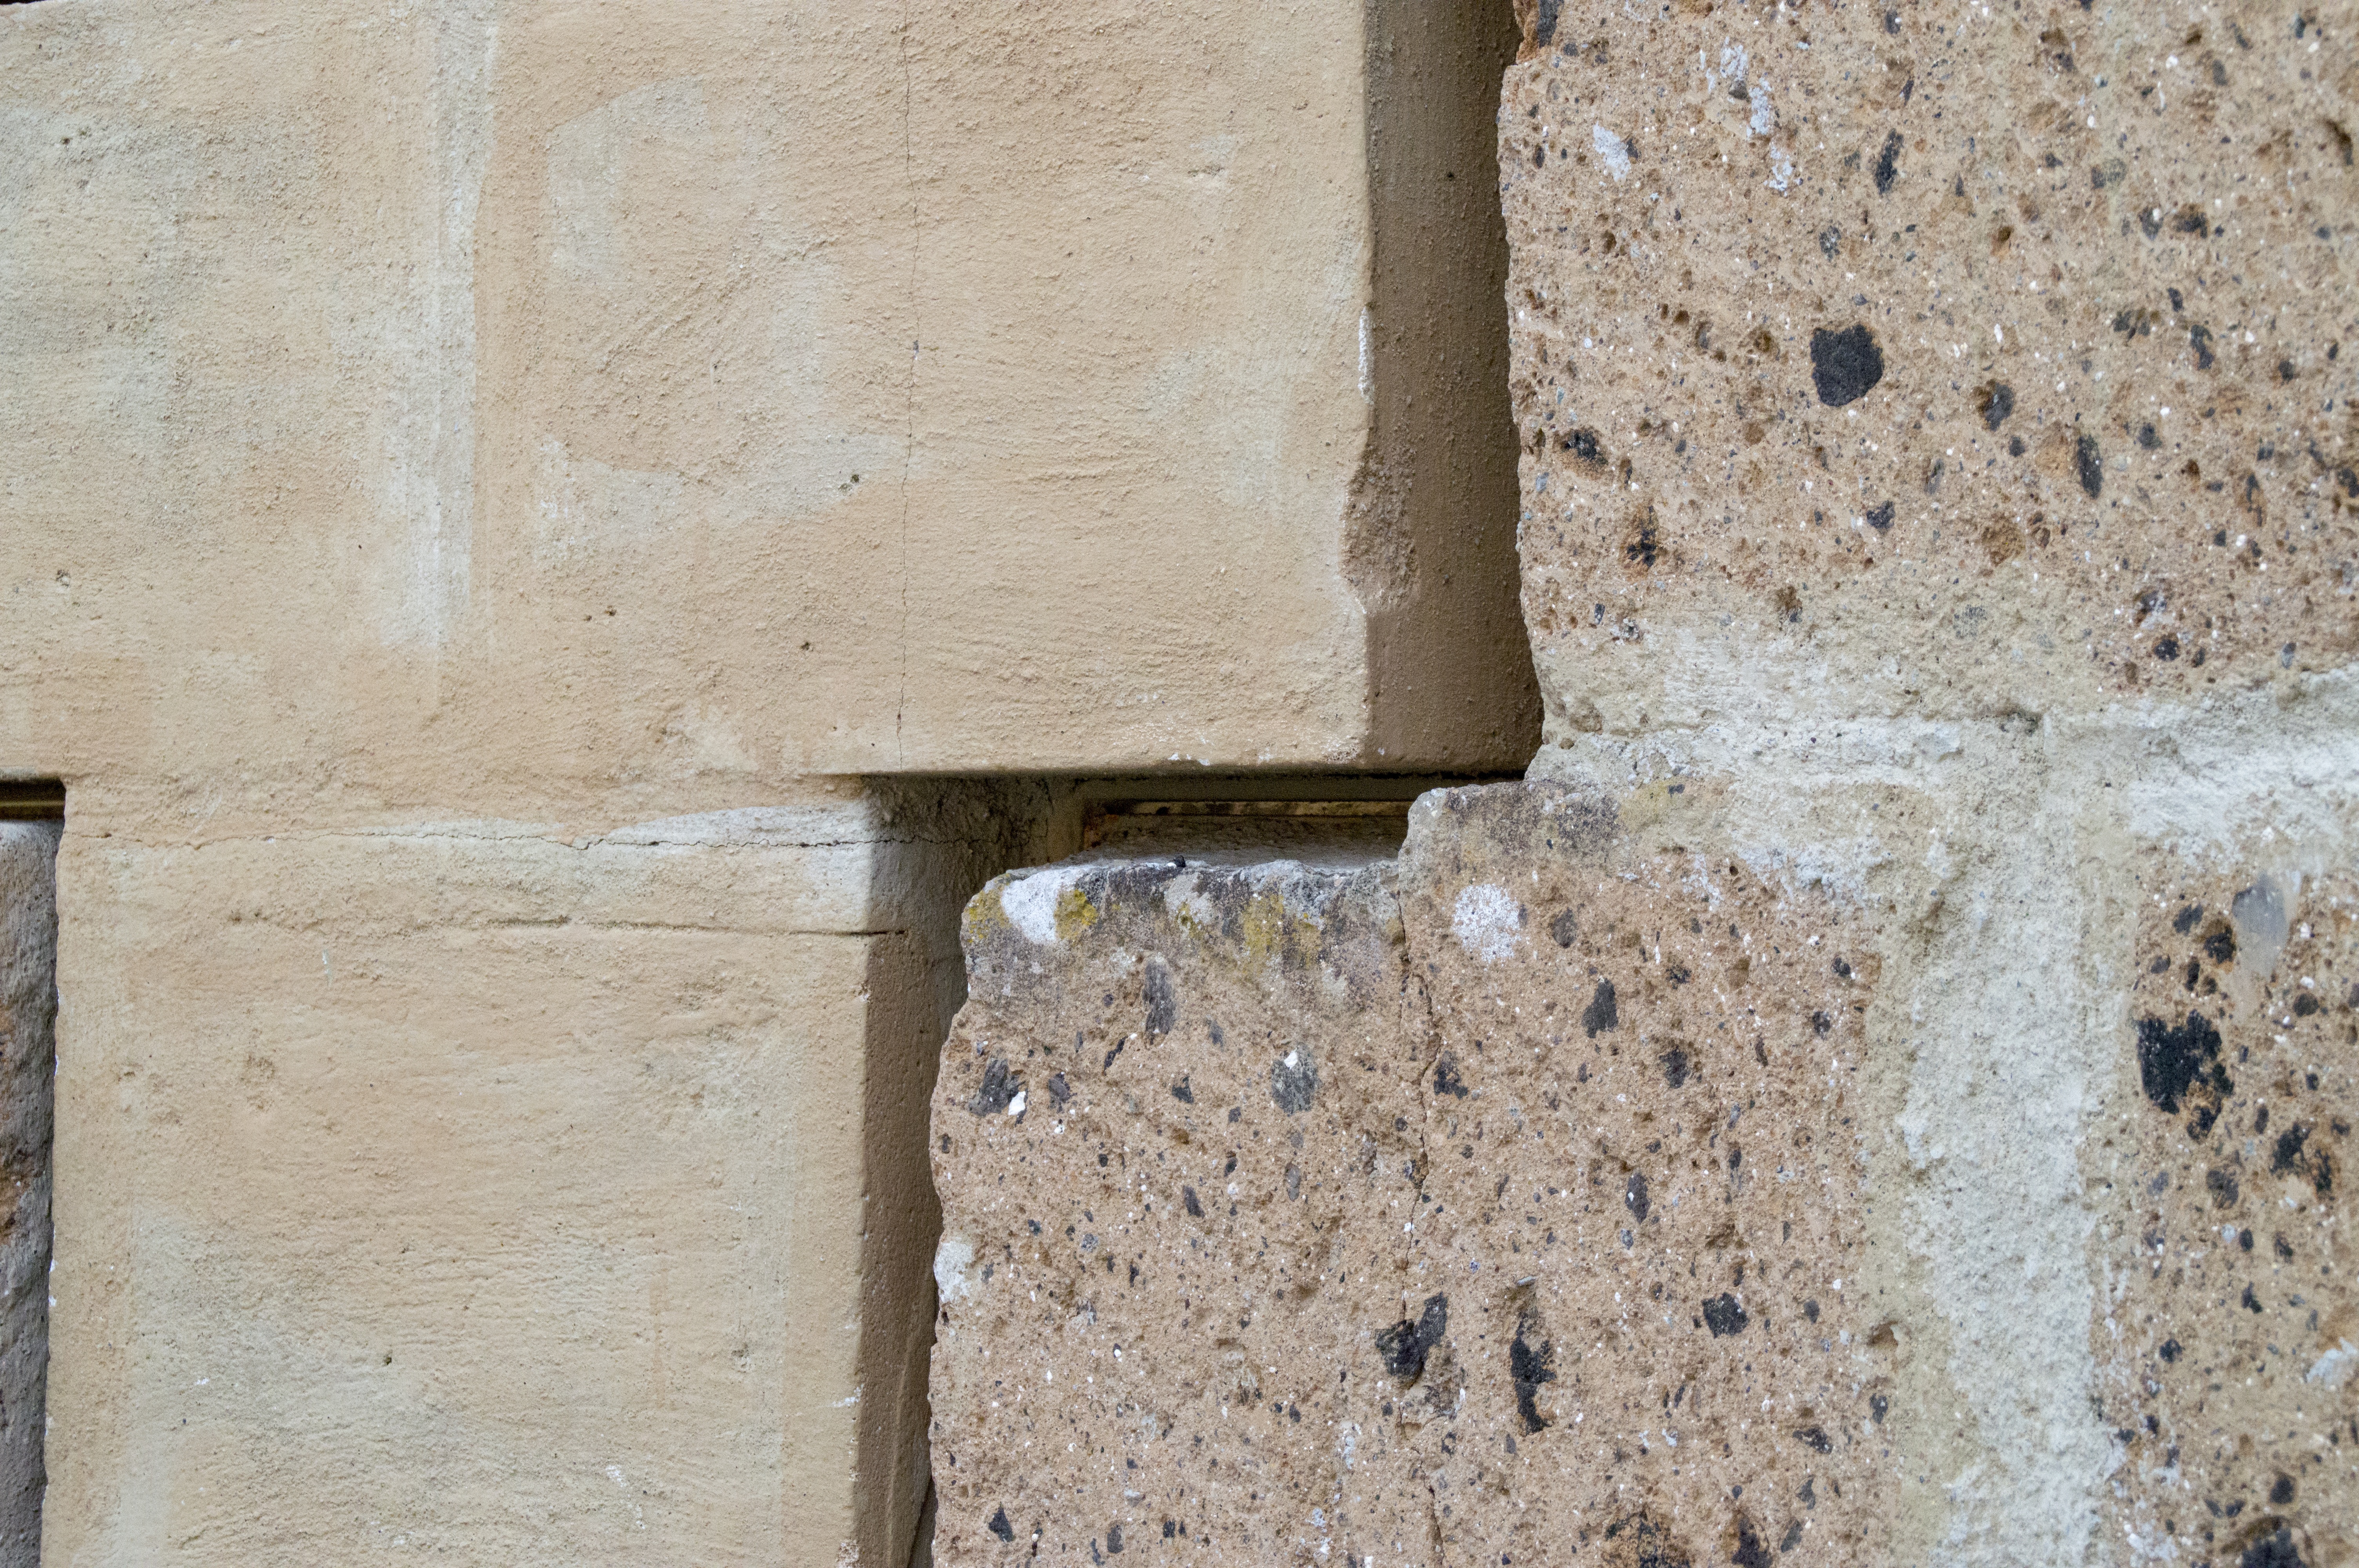
rock, structure, wood, texture, floor, wall, brick, material, detail, brickwork, plaster, flooring, tuff, ancient history